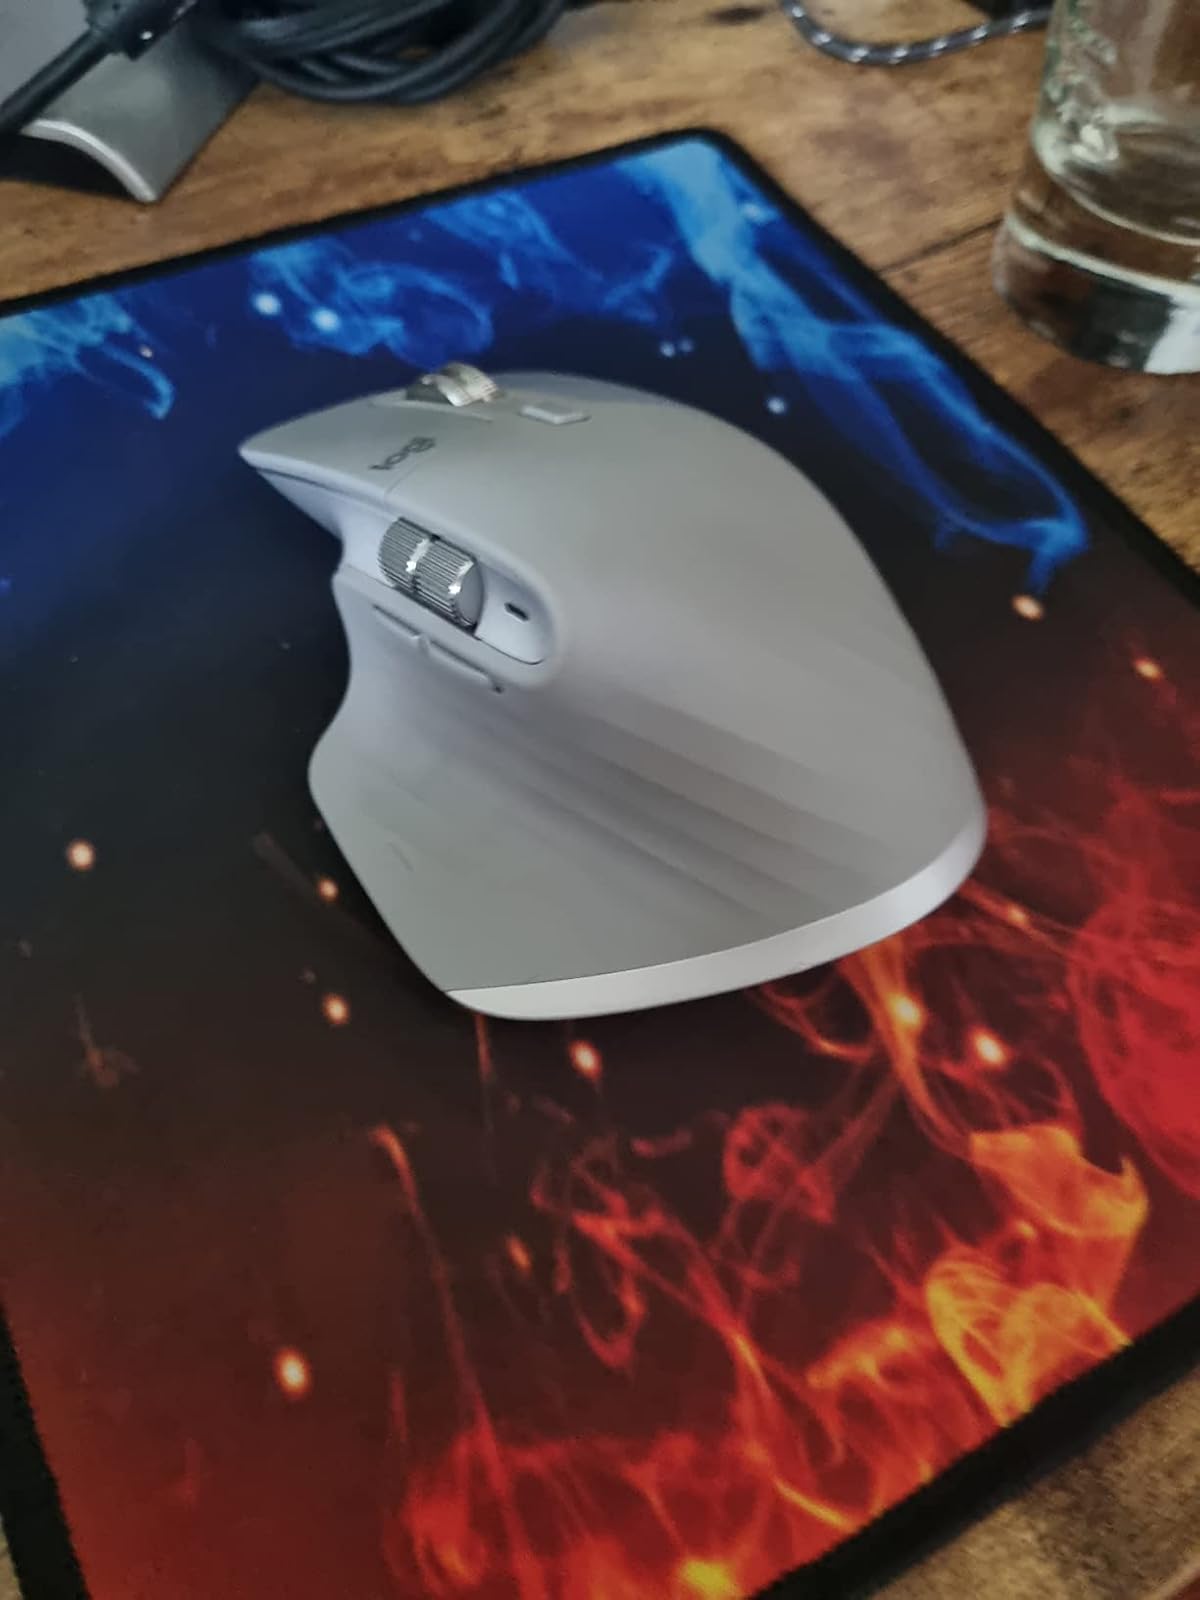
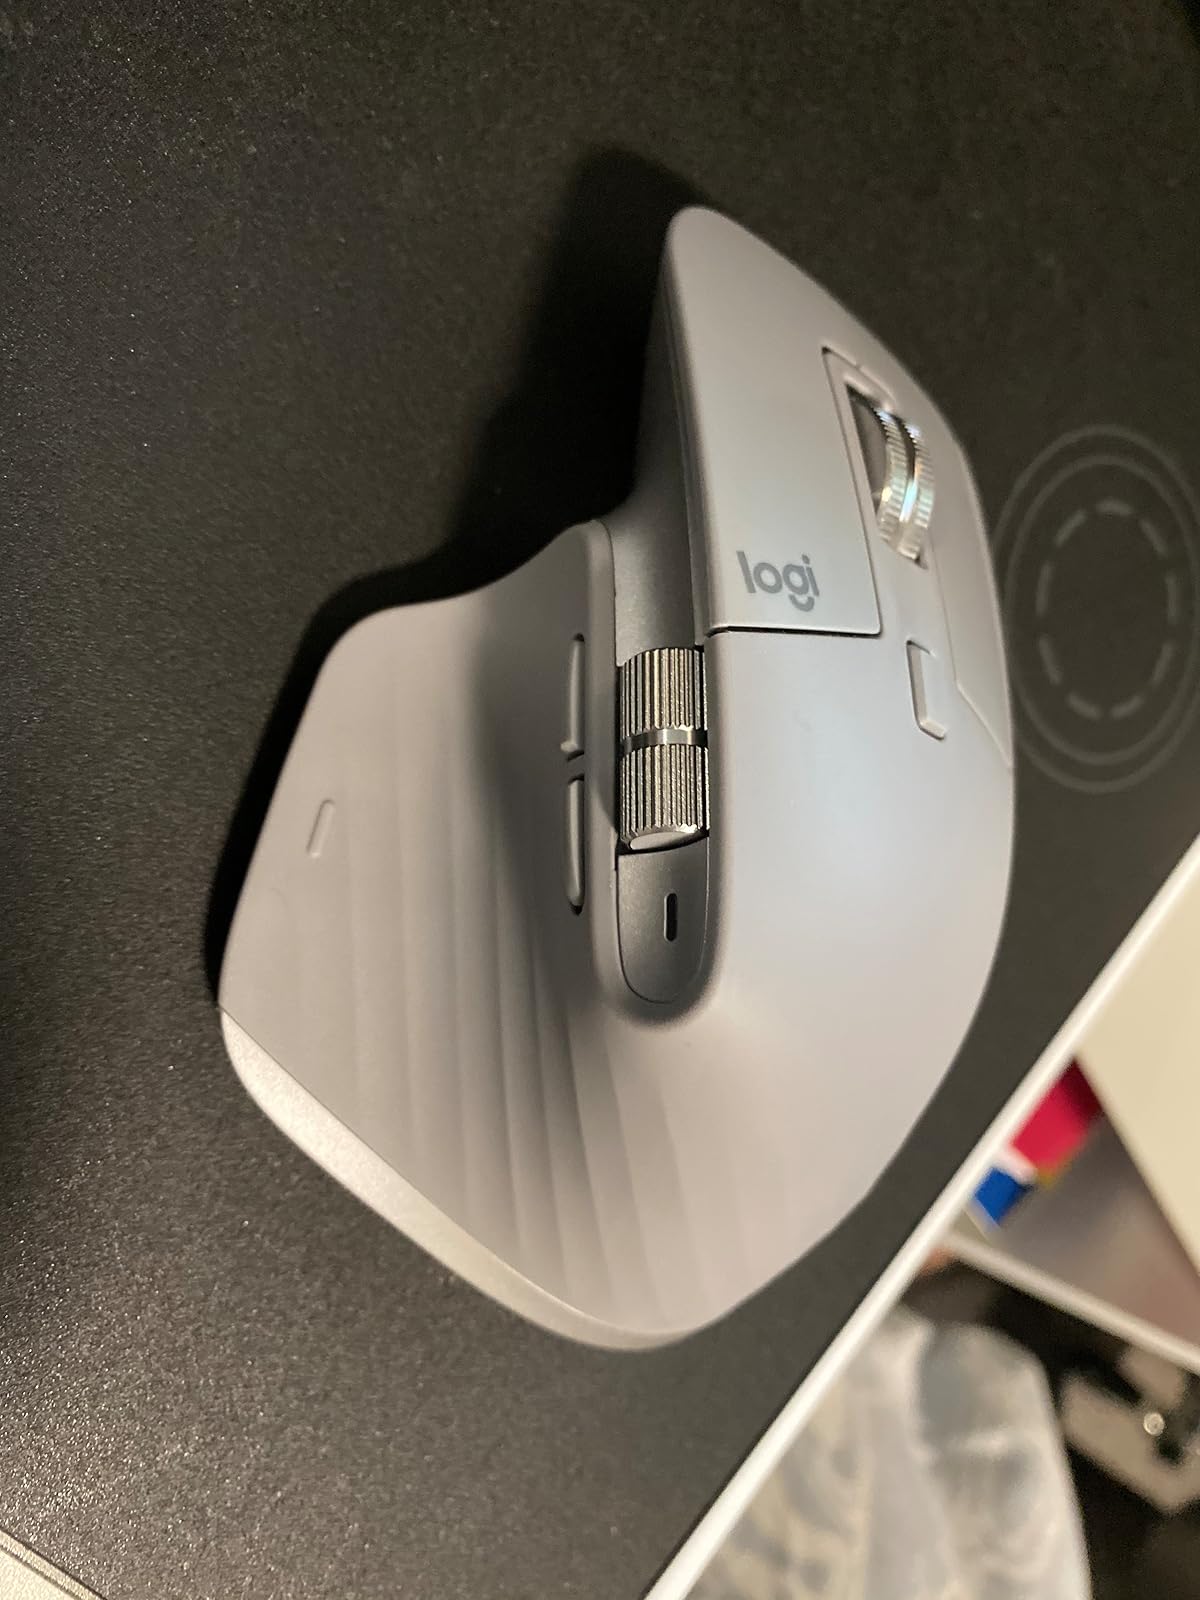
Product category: mouse
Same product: yes